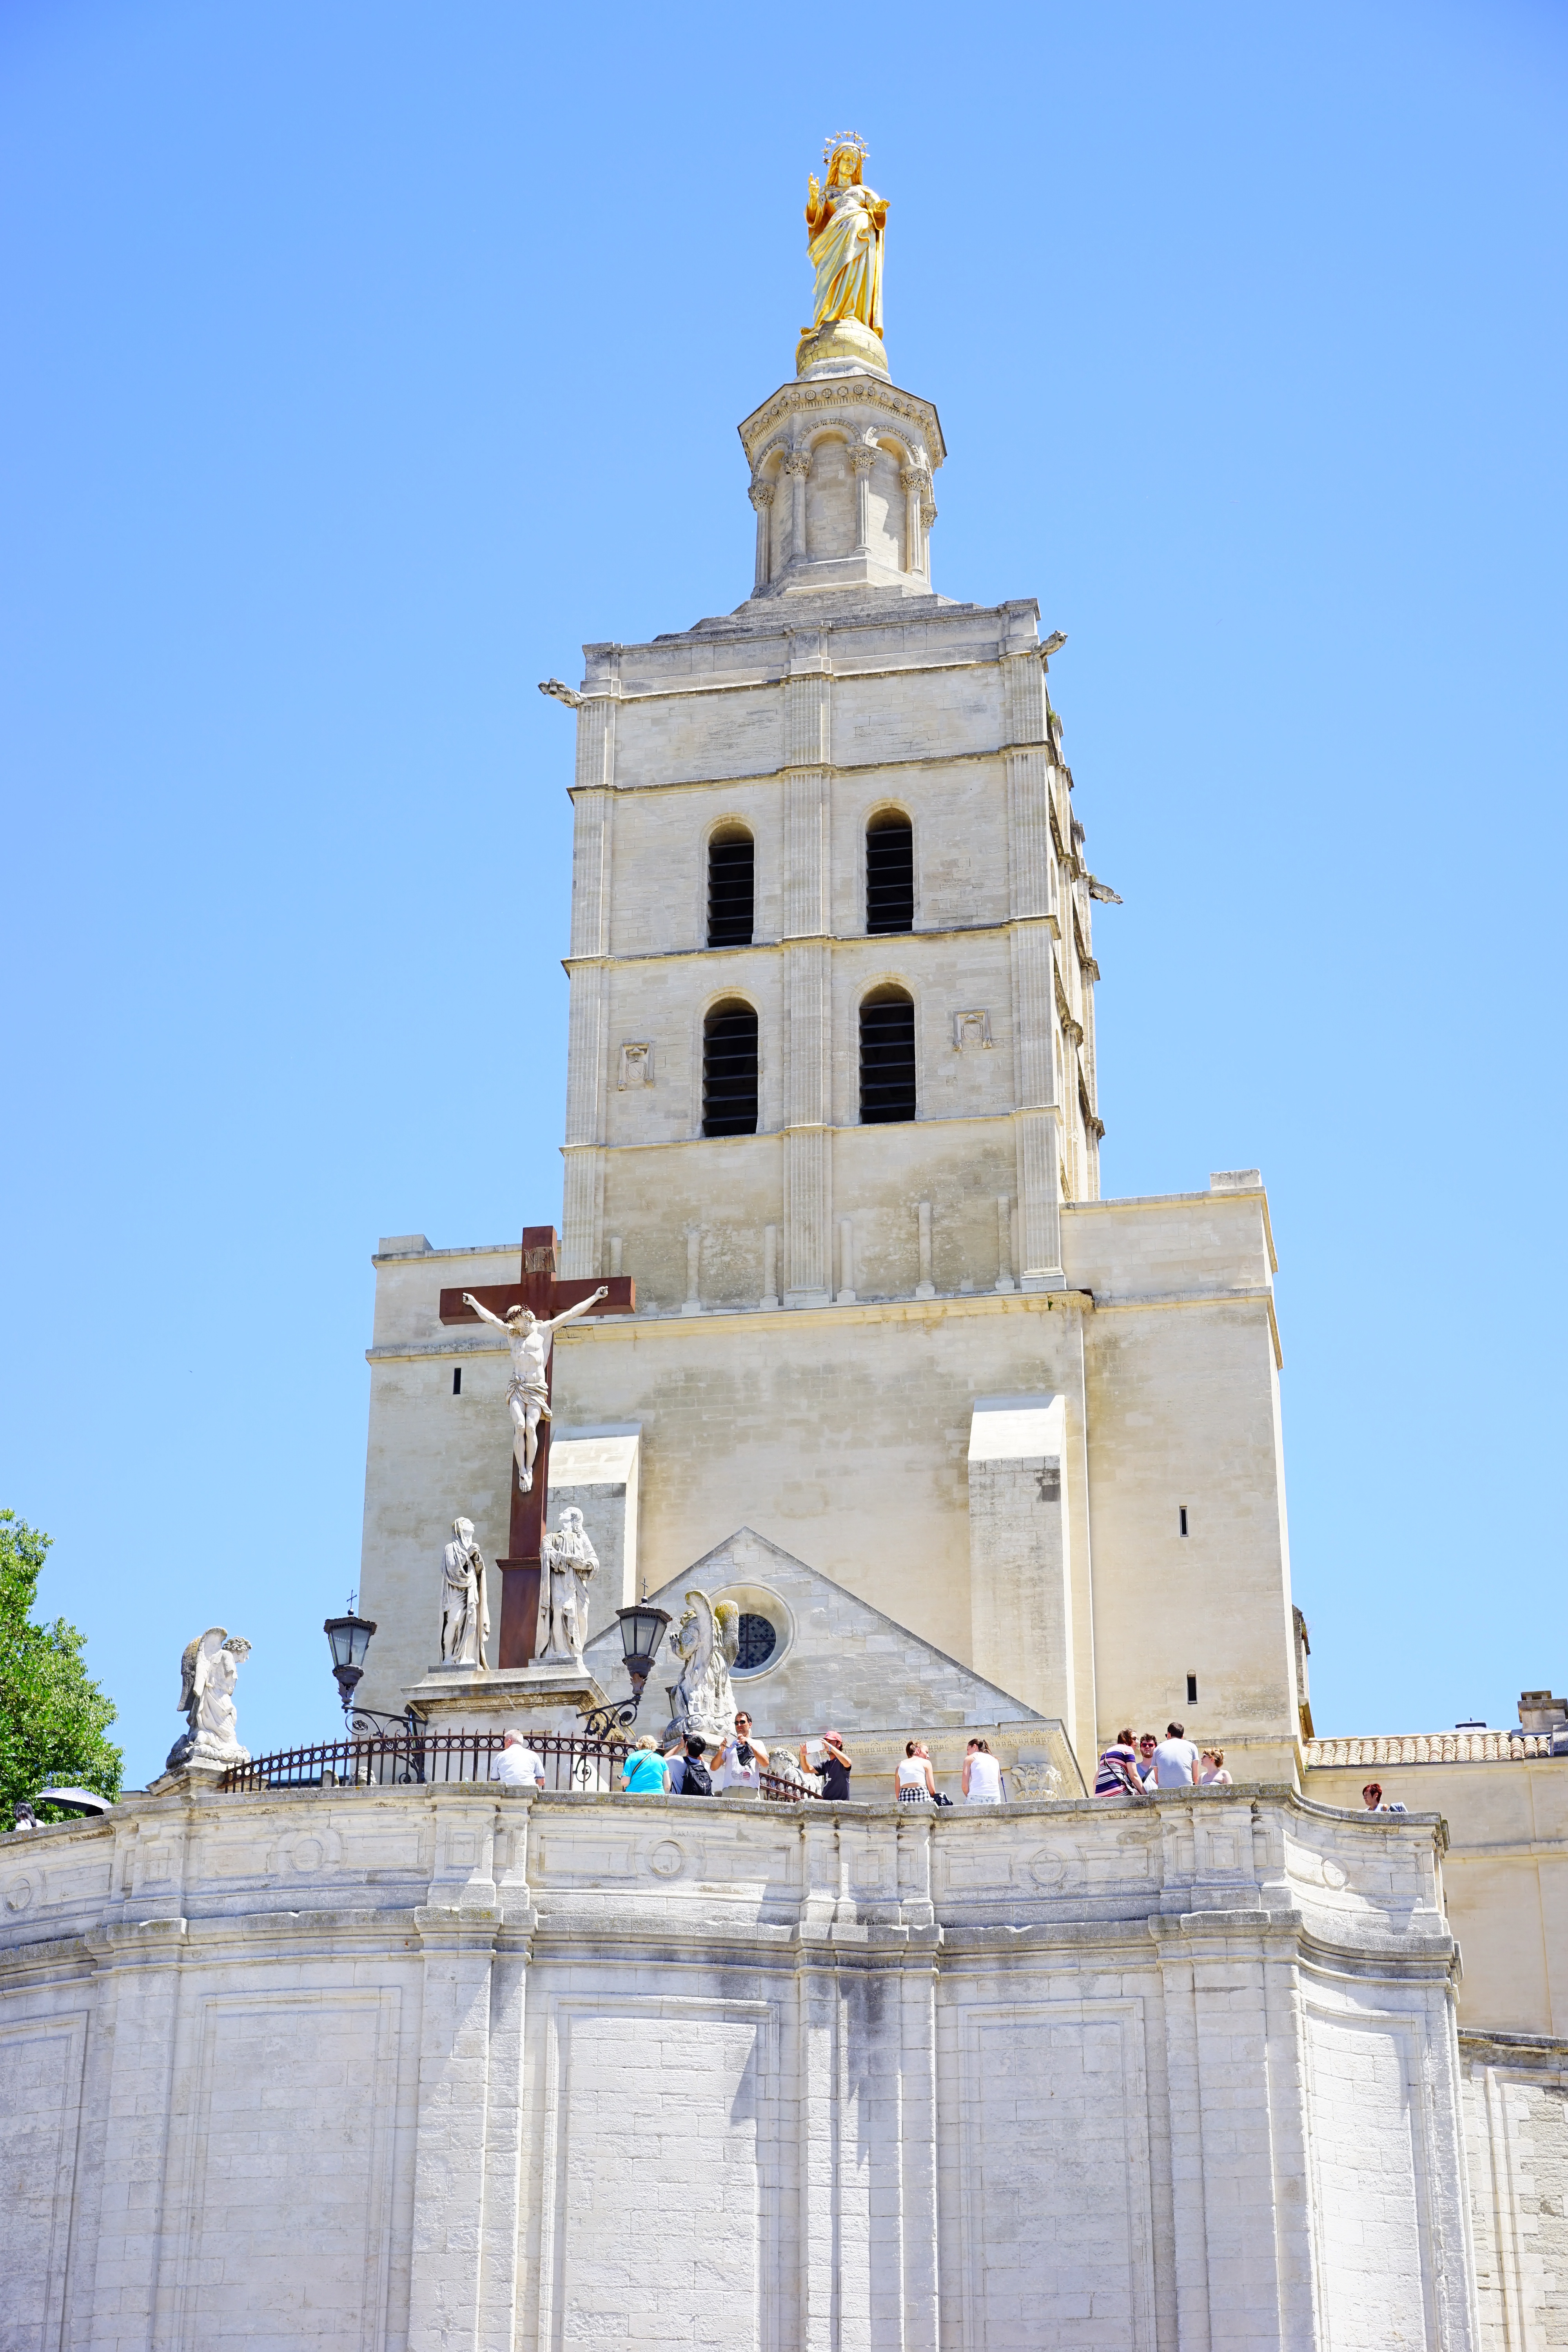
architecture, building, monument, france, statue, golden, tower, landmark, church, cathedral, place of worship, bell tower, fig, places of interest, steeple, tourist attraction, avignon, imposing, south of france, cathedral notre dame des doms, cathedral of avignon, roman catholic cathedral, roman catholic archdiocese of, roman catholic archdiocese of avignon, statue of the virgin mary, virgin mary, golden statue